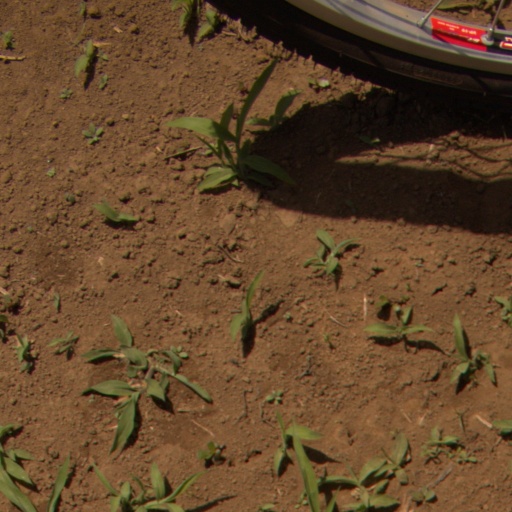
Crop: Jerusalem artichoke